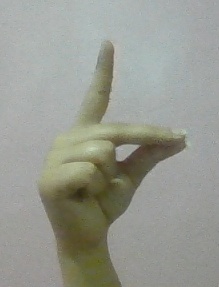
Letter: ta